Santrampur

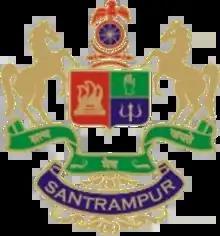
Coat of Arms of the Sant State

It was historically capital of the Kingdom of Santrampur ruled by Mahipavat branch of the Parmar Rajputs. It became a princely state in subsidiary alliance with British India. It was also known as Sant State.